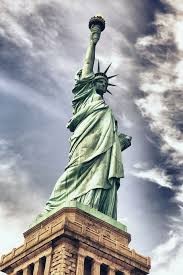
Landmark: Statue of Liberty